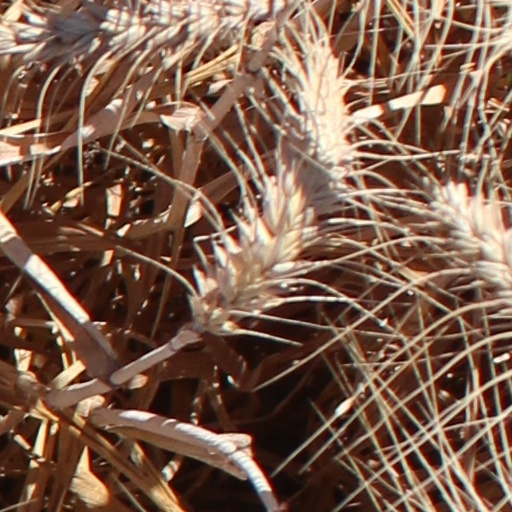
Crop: wheat